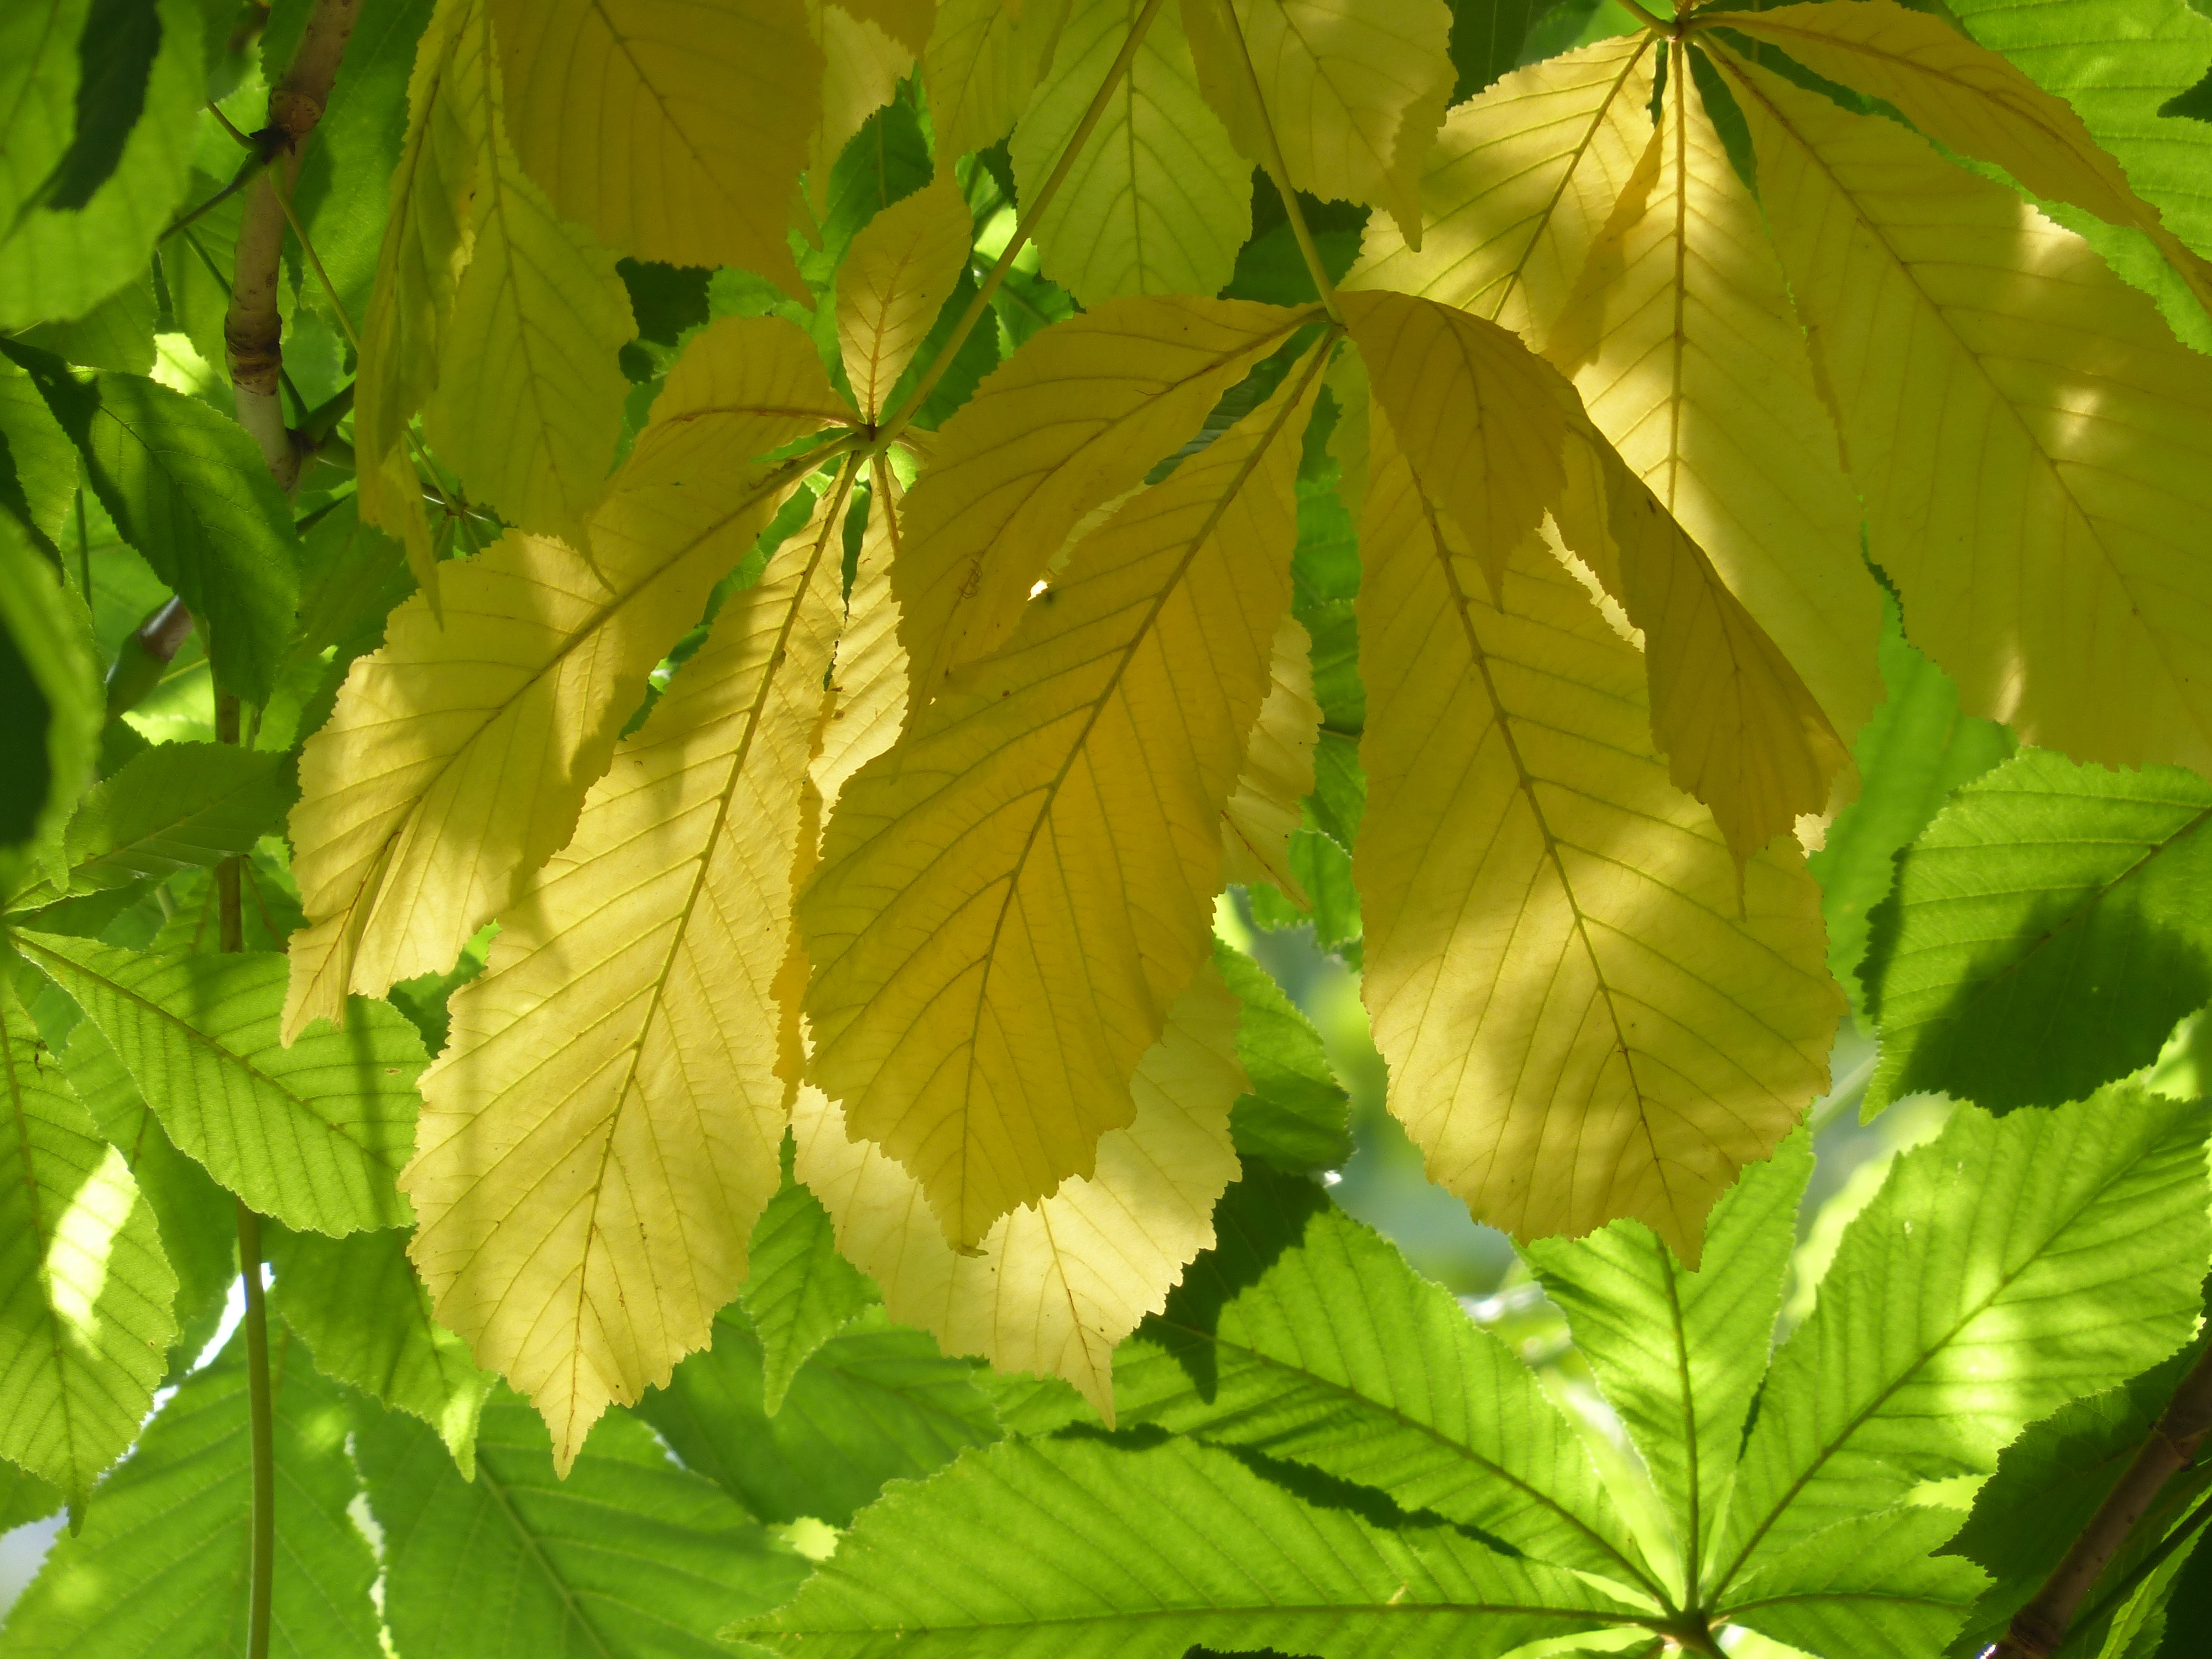
tree, branch, plant, sunlight, leaf, flower, food, green, produce, yellow, maple tree, coloring, leaves, shrub, deciduous, fall color, chestnut, chestnut leaves, flowering plant, buckeye, maidenhair tree, ordinary rosskastanie, common rosskastanie, white rosskastanie, aesculus hippocastanum, woody plant, land plant